Aso Shrine

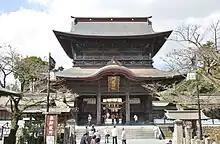
The Aso Shrine "Rōmon", an Important Cultural Property, pictured here in 2012, was destroyed in the 2016 Kumamoto earthquakes.

is a Shinto Shrine in Aso, Kumamoto Prefecture, Japan. Aso is one of the oldest shrines in Japan. This shrine holds several Important Cultural Properties, including "Ichi-no-shinden" (一の神殿), "Ni-no-shinden" (二の神殿), and "Rōmon" (楼門). The Aso family in charge of the shrine is said to have the second oldest recorded lineage in Japan after the Imperial family. The Aso Shrine was heavily damaged in the 2016 Kumamoto earthquakes. The shrine's "rōmon" (tower gate) completely collapsed. The "haiden" (worshiping hall) also collapsed.